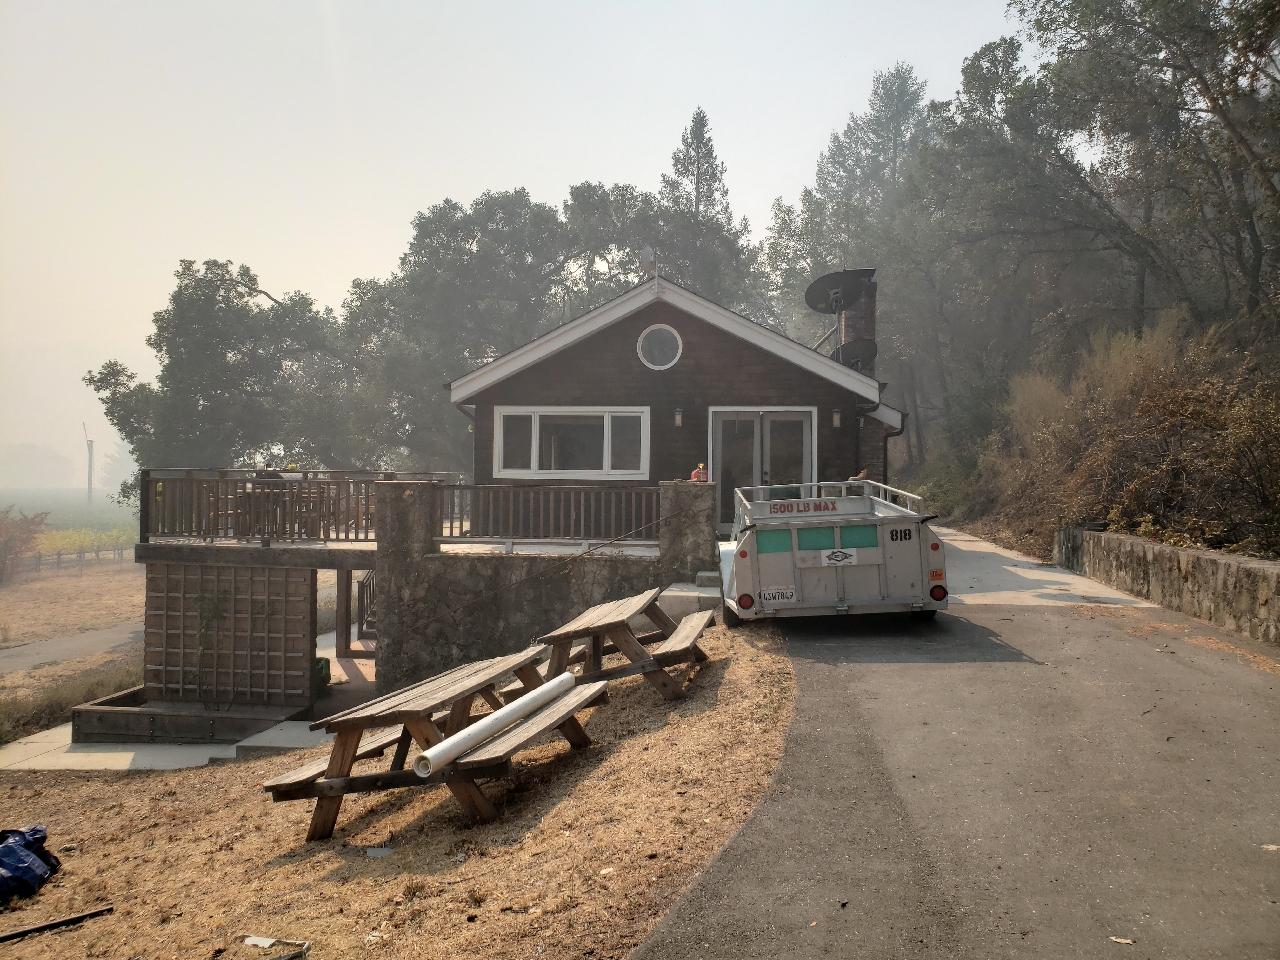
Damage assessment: no_damage